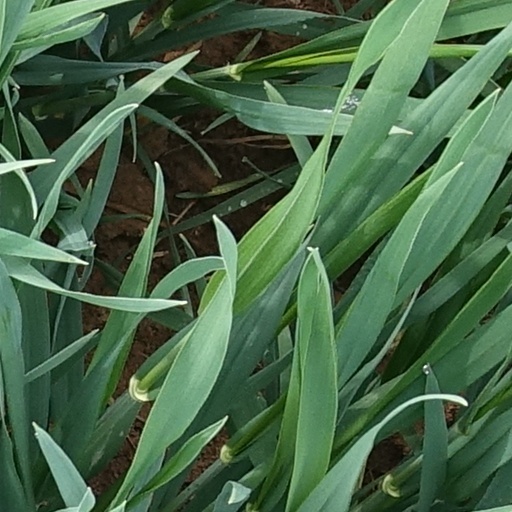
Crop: wheat